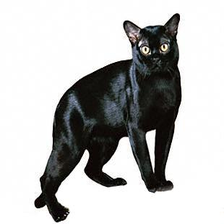
Species: cat
Breed: Bombay